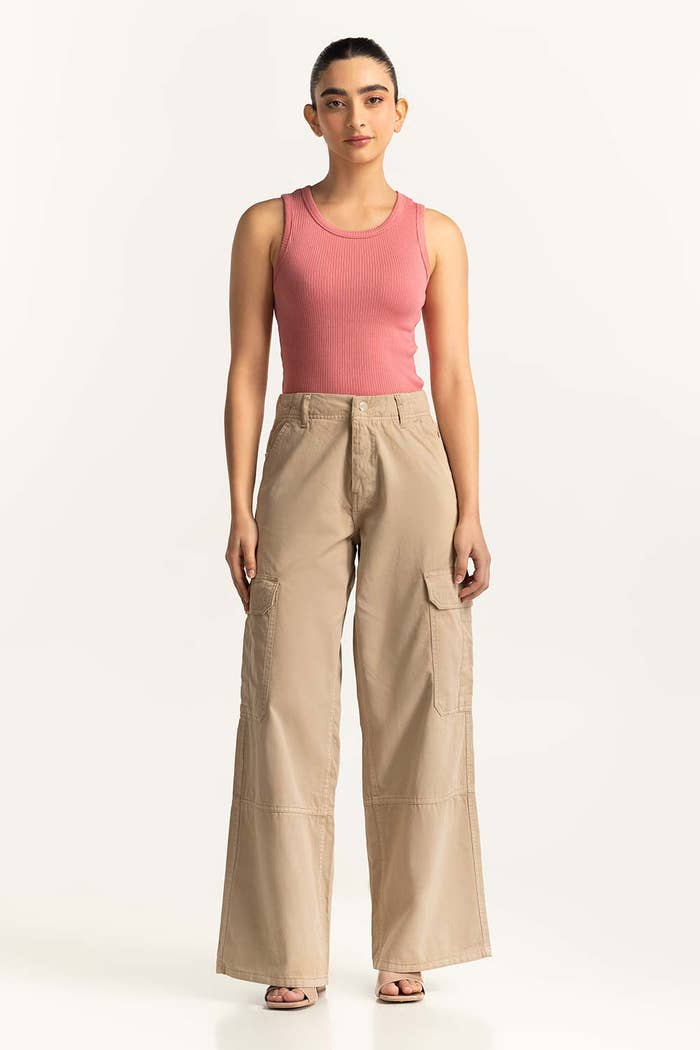
khaki cargo pants